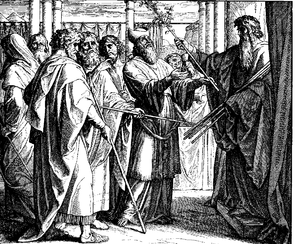
Gravure en bois pour «Die Bibel in Bildern», 1860. Português: Moisés retorna da Tenda do Testemunho com a vara de Arão que floresceu. Nm. 17:6:10."